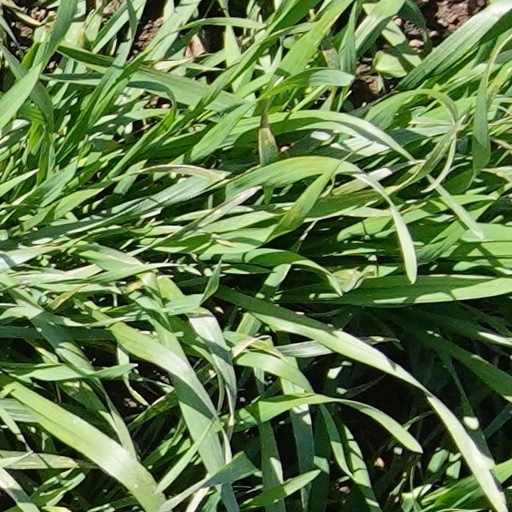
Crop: wheat